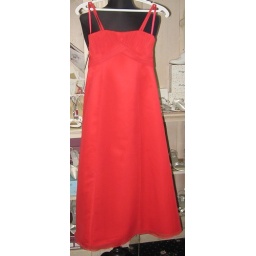
this is the junior bridesmaid dress - it will be in caribbean blue too